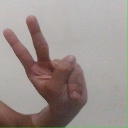
अक्षर: ऐ